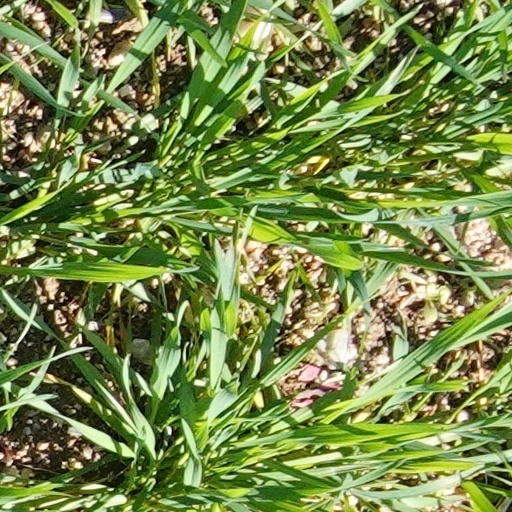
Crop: wheat